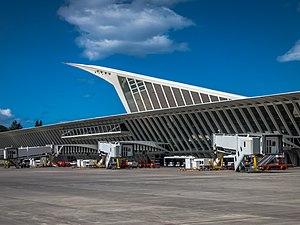
L'aéroport International de Bilbao est situé à 11 km au nord de la ville de Bilbao. C'est l'aéroport le plus important de la Communauté autonome basque avec 5 469 453 passagers en 2018.